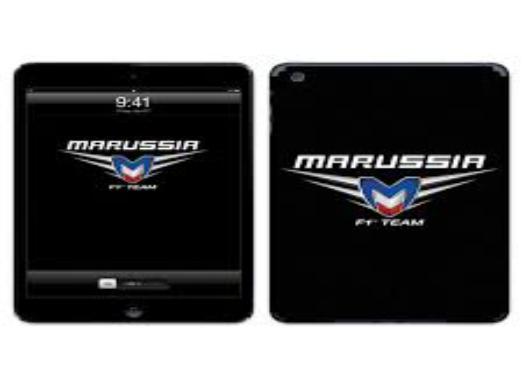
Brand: Marussia
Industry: Transportation